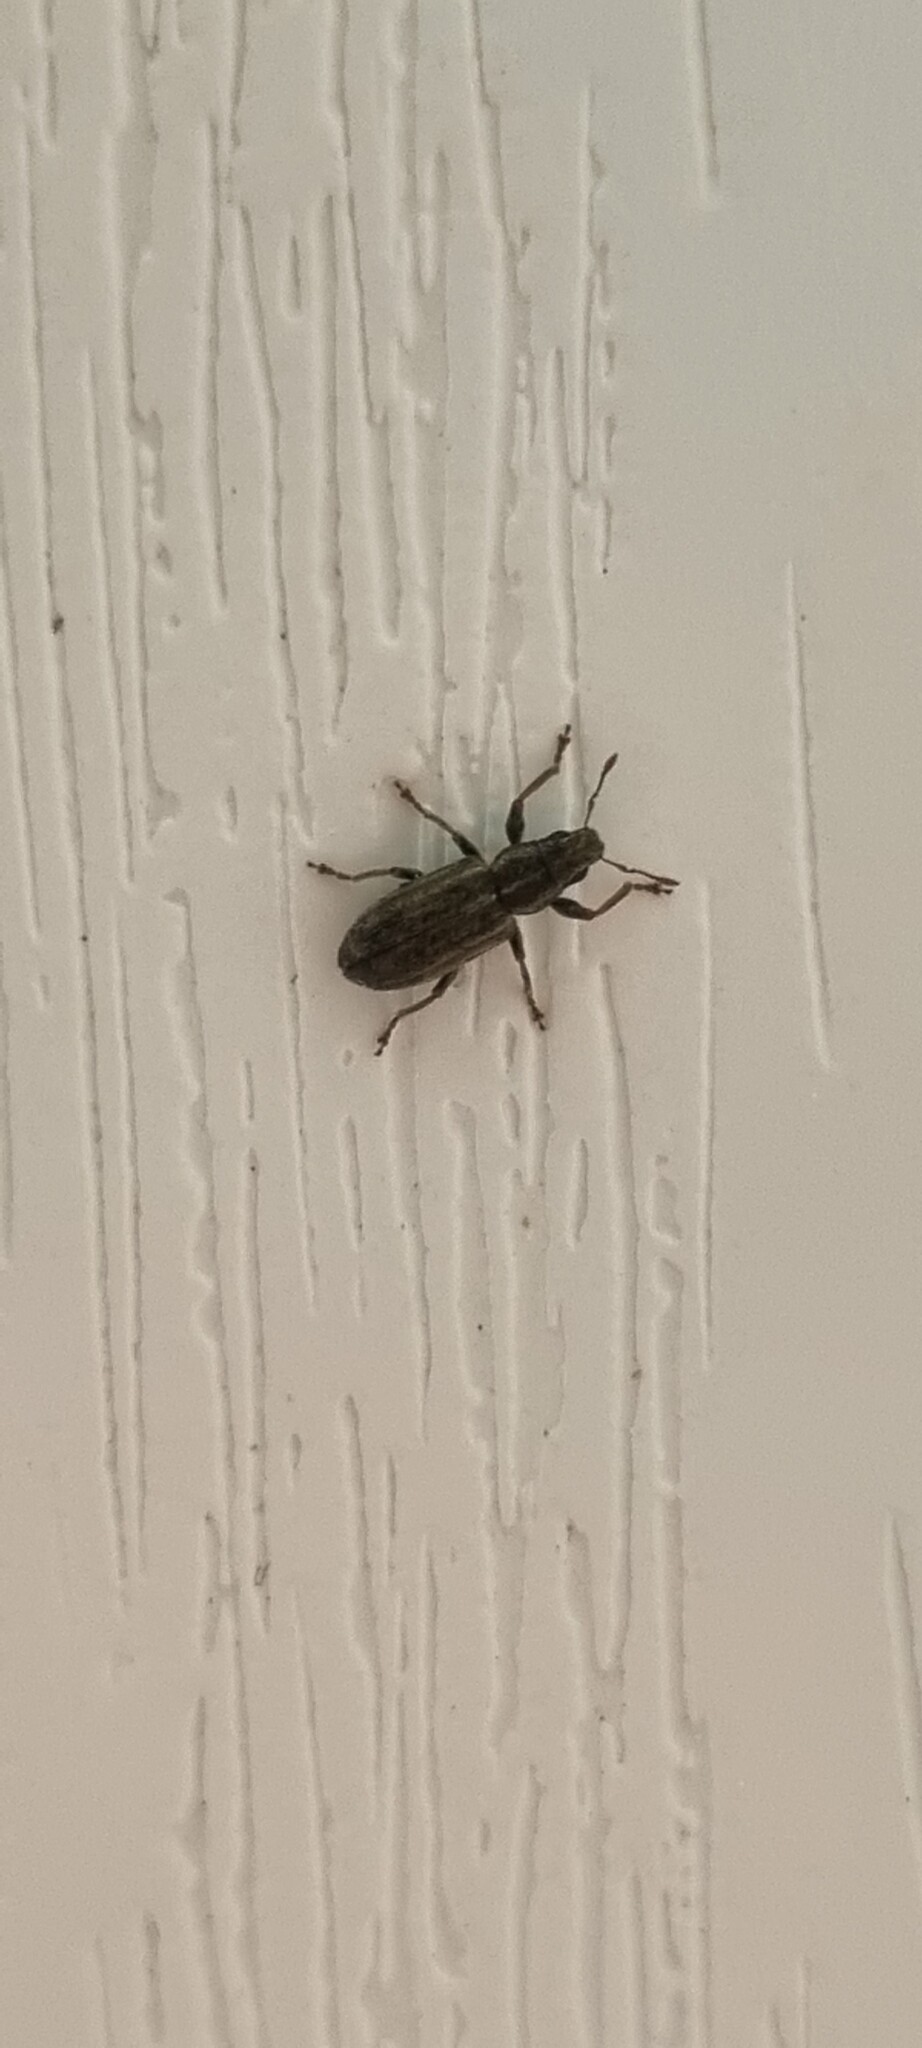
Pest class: pea_leaf_weevil